Leopold Eidlitz

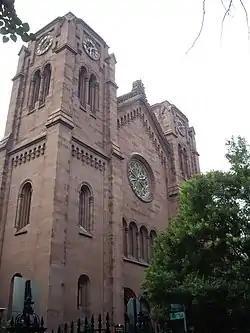
St. George's Episcopal Church on Stuyvesant Square in Manhattan, New York City. Eidlitz designed the interior, and supervised its reconstruction in 1865 after a fire.

Eidlitz spent three formative years in the office of Richard Upjohn. He likely participated in his project of constructing Trinity Church at the head of Wall Street, which was under way. He also worked with the architect Cyrus Lazelle Warner, whose office was a few doors from that of Upjohn's.